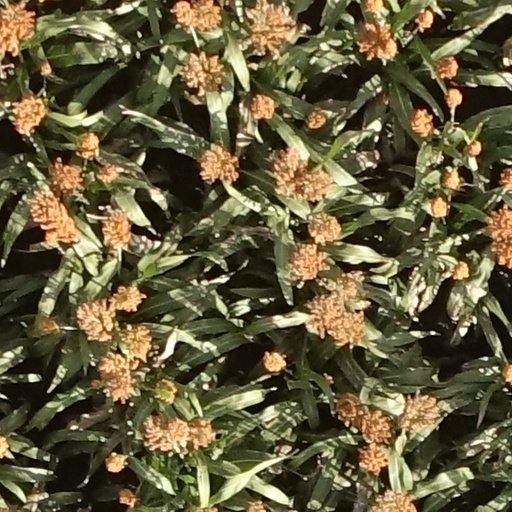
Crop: sorghum